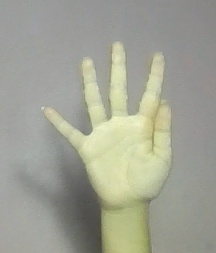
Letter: sheen